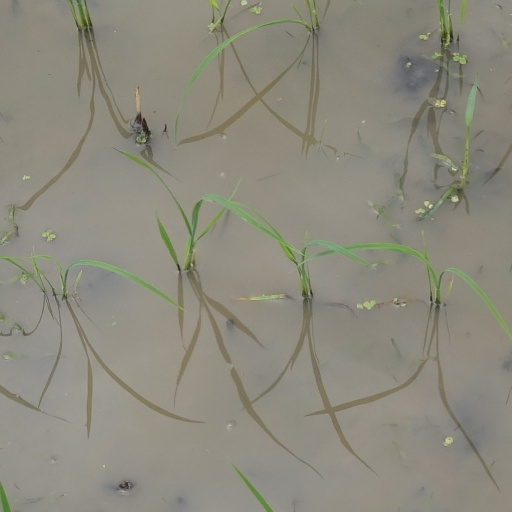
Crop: rice